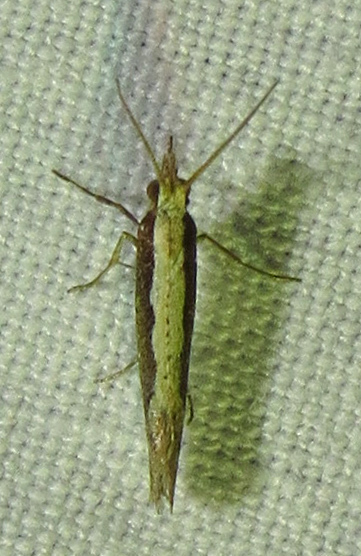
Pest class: diamondback_moth